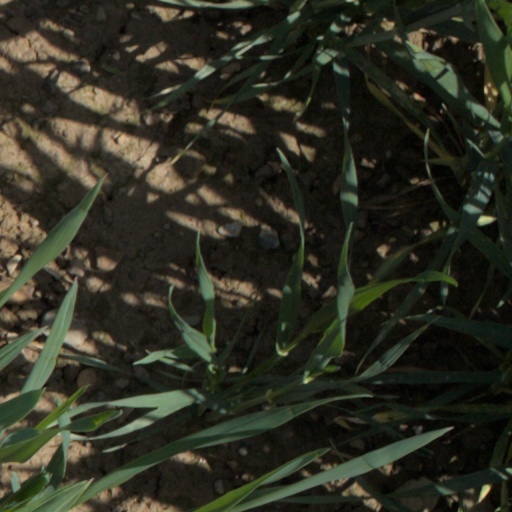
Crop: wheat